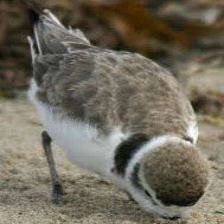
Species: SNOWY PLOVER
Scientific name: CHARADRIUS NIVOSUS